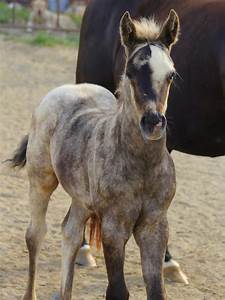
Label: horse